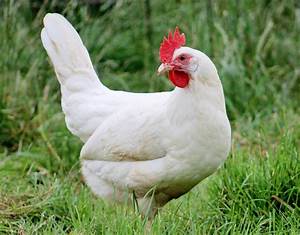
Label: chicken